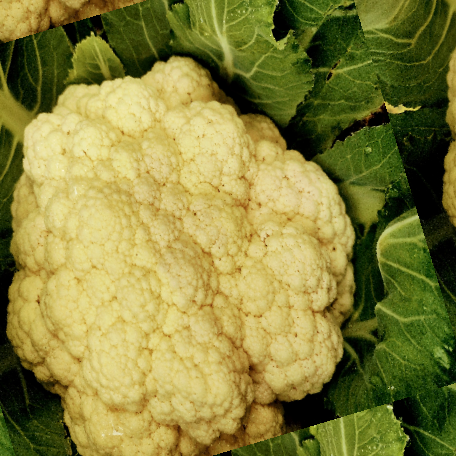
Label: Disease Free